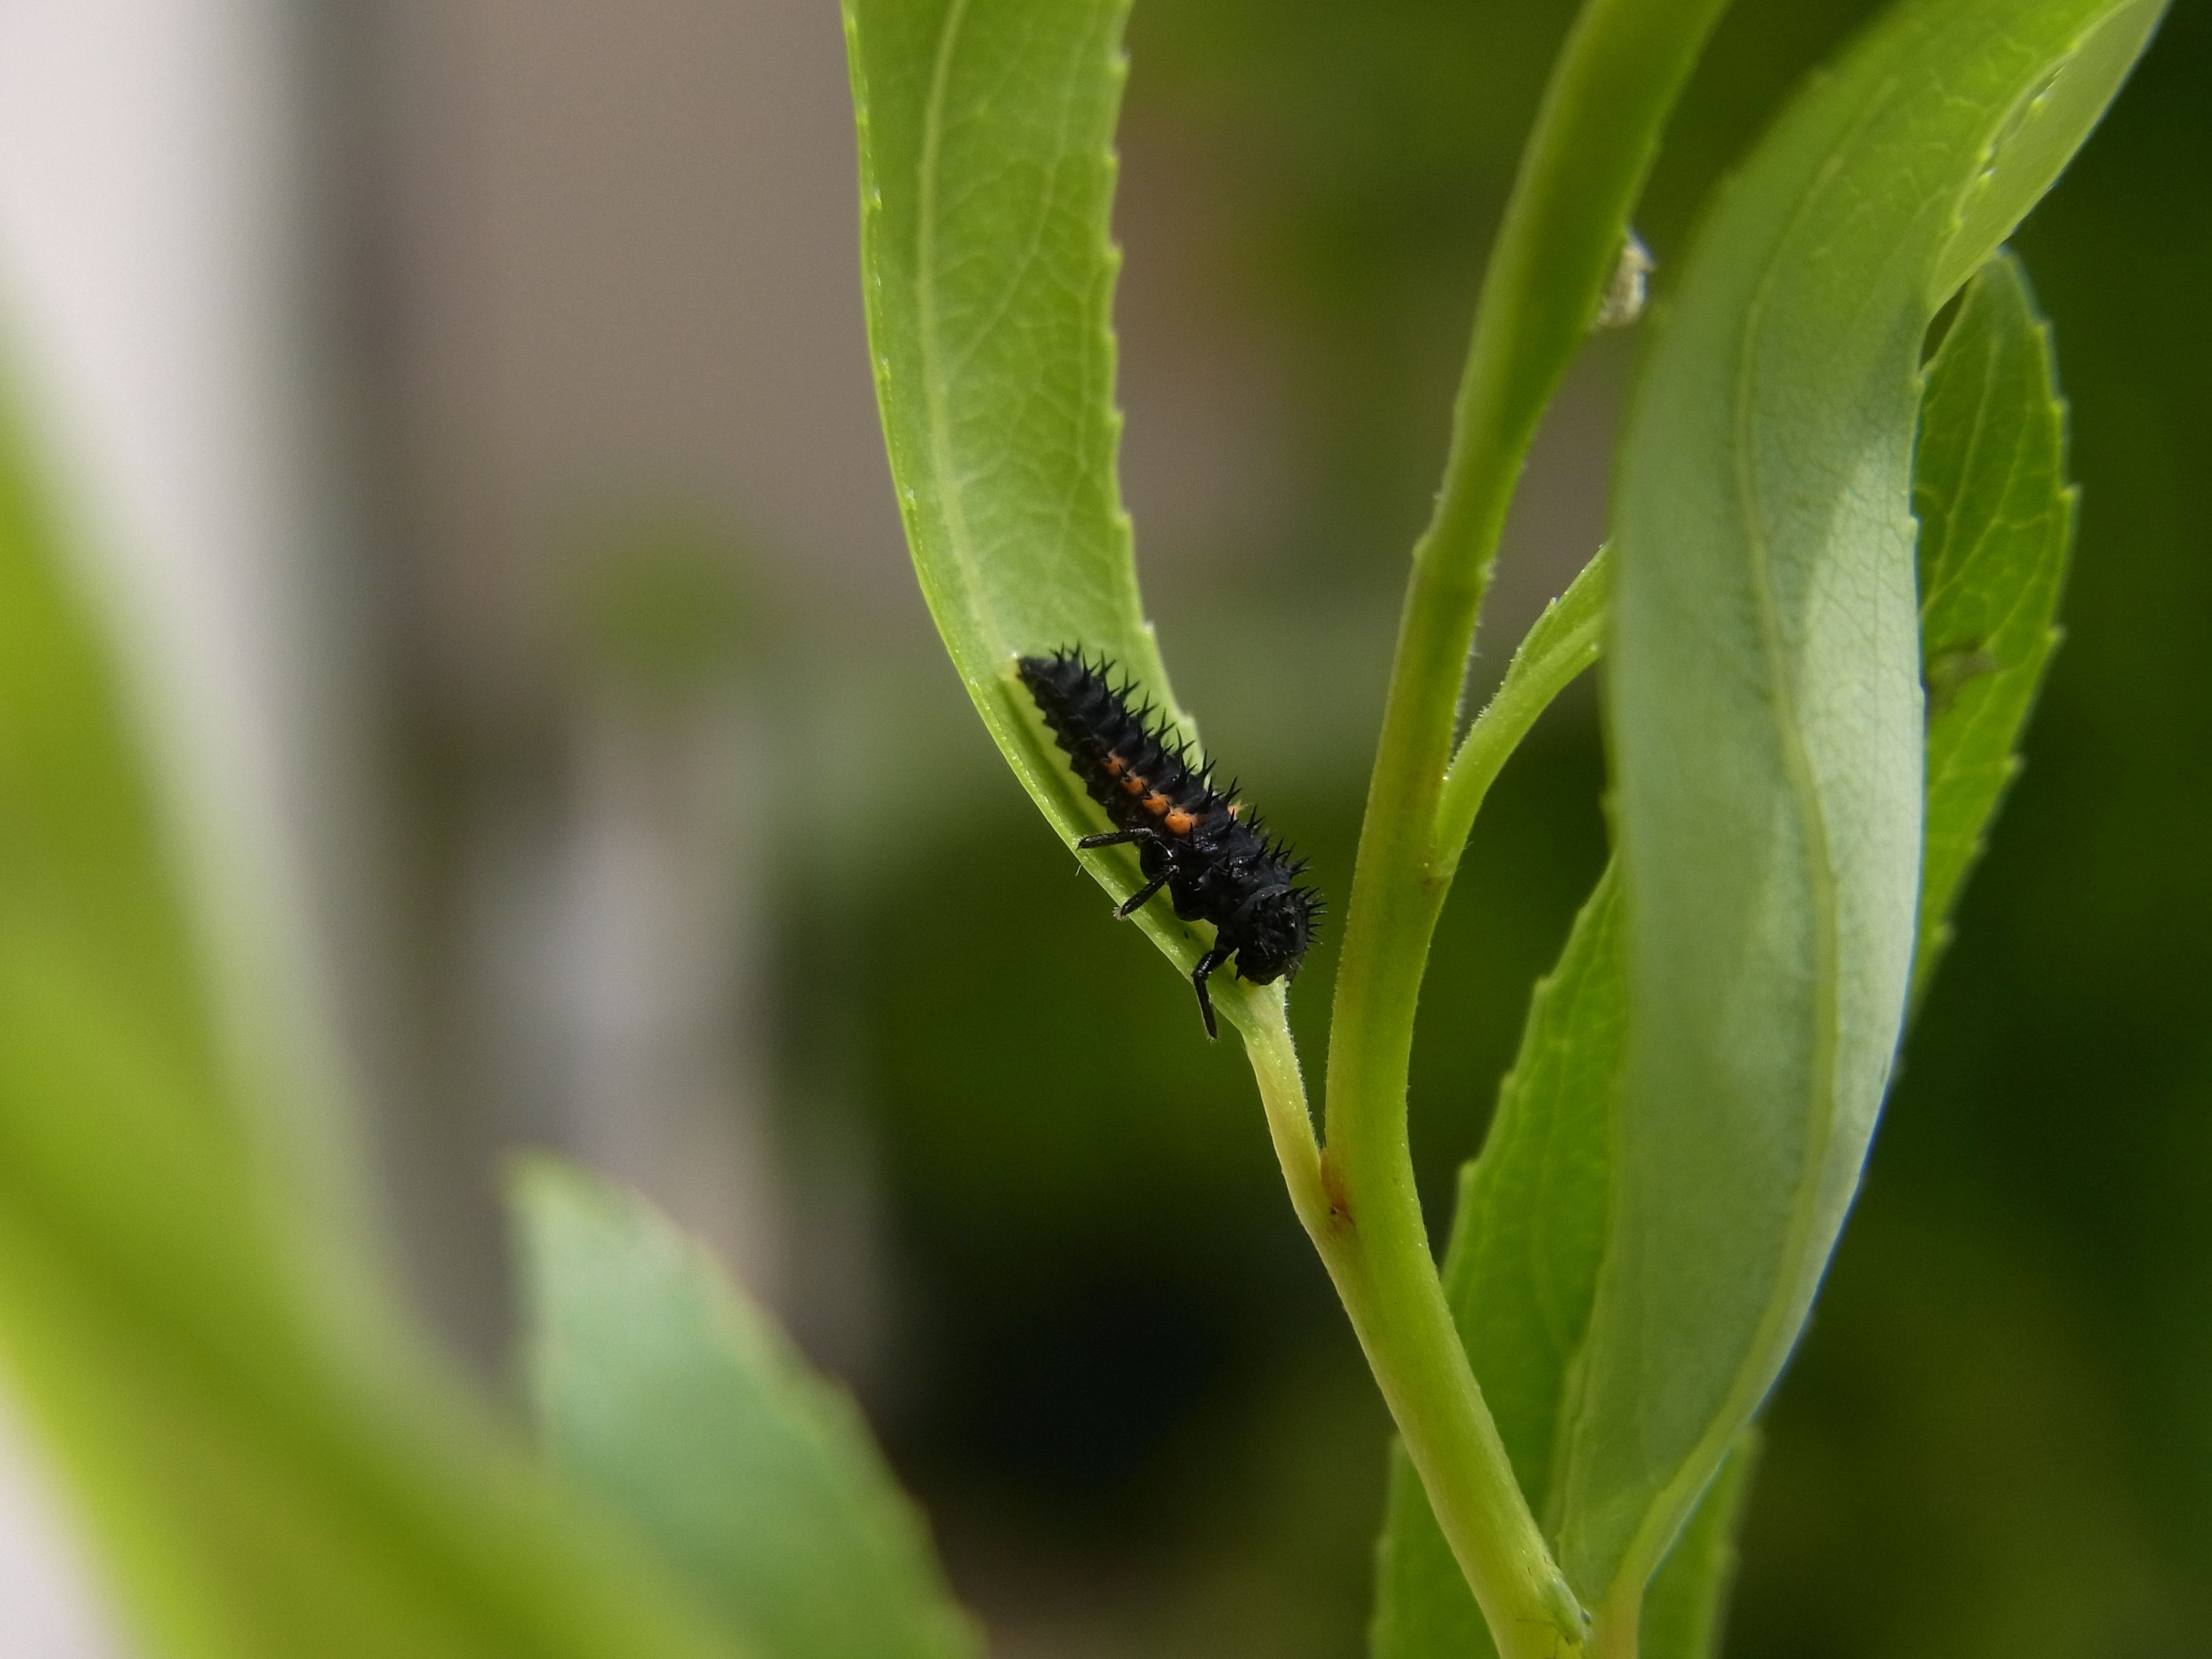
nature, grass, photography, leaf, flower, animal, green, insect, ladybug, botany, flora, fauna, invertebrate, close up, damselfly, beetle, larva, macro photography, arthropod, marienk fer larva, plant stem